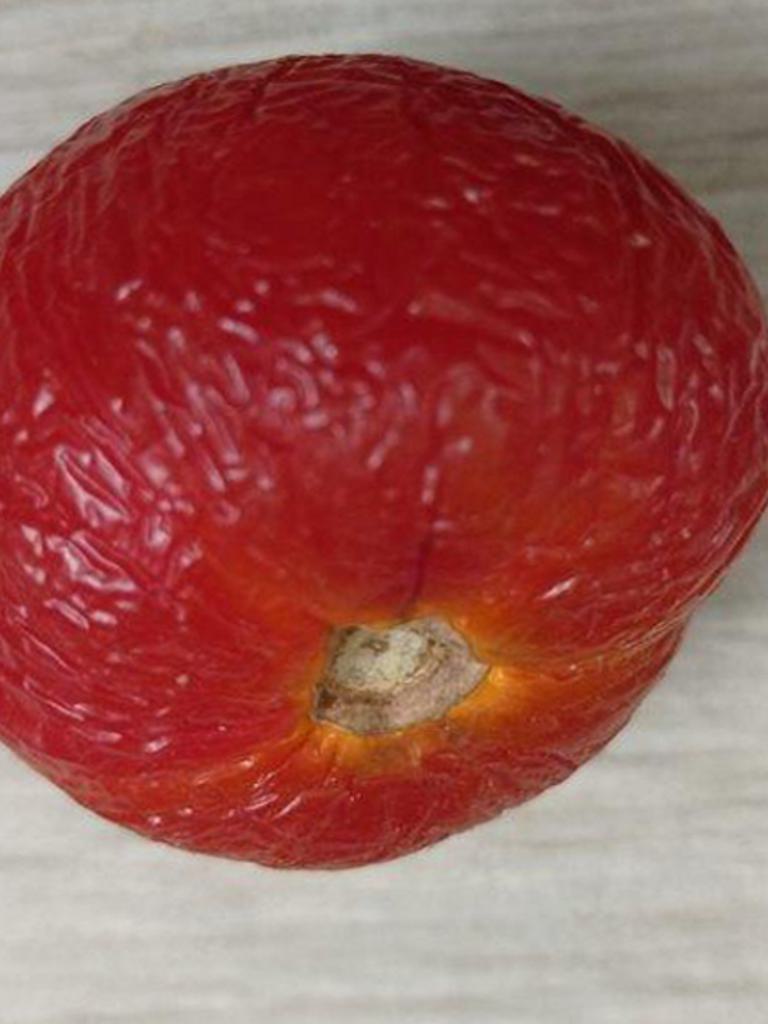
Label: Rotten